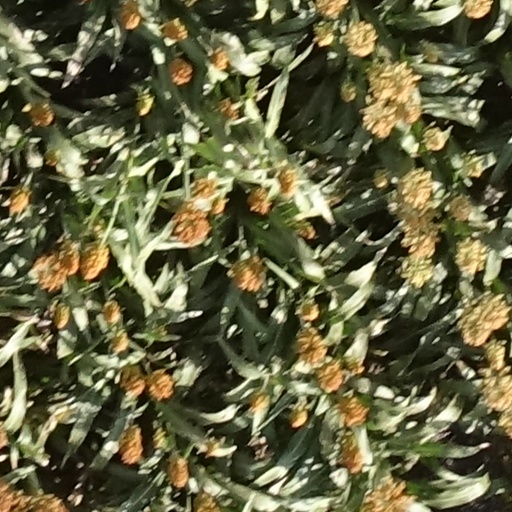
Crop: sorghum